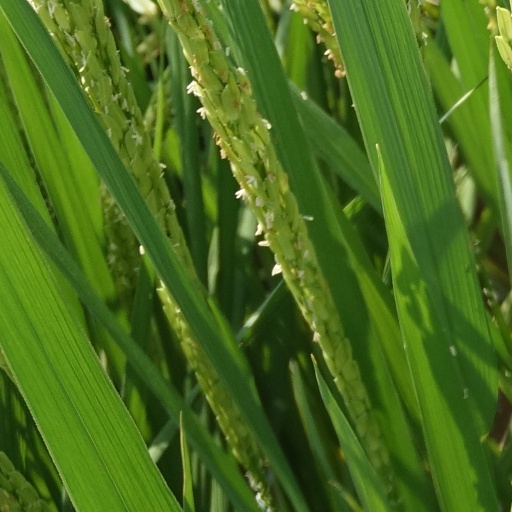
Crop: rice